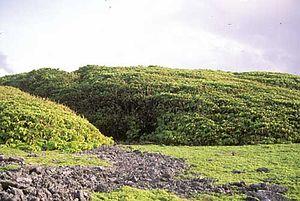
Vostok ou île Staver, en anglais Vostok Island ou Staver Island, est un atoll inhabité des Kiribati au milieu de l'Océan Pacifique, dans la partie Sud des îles de la Ligne. L'île est également connue sous de nombreux autres noms, plus ou moins dérivés des précédents, tels que île Anne, île Bostock, île Leavitts, île Reaper, île Wostock ou île Wostok.